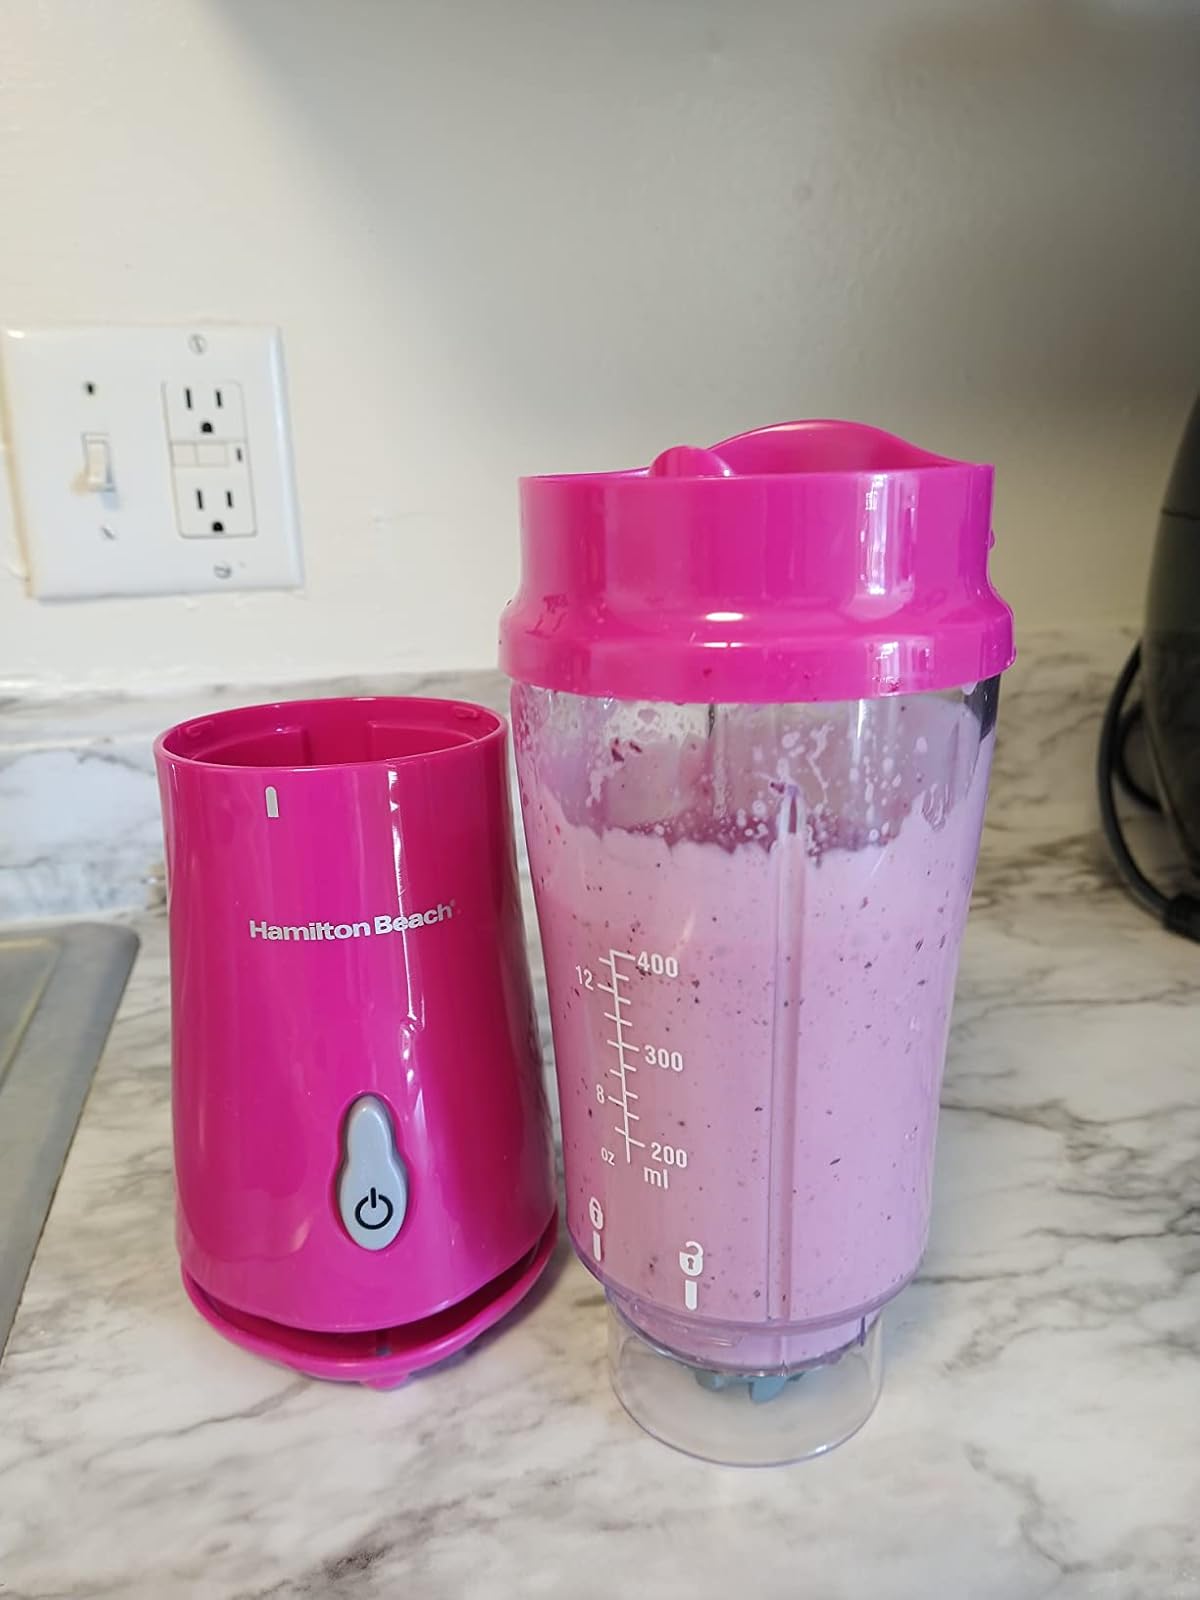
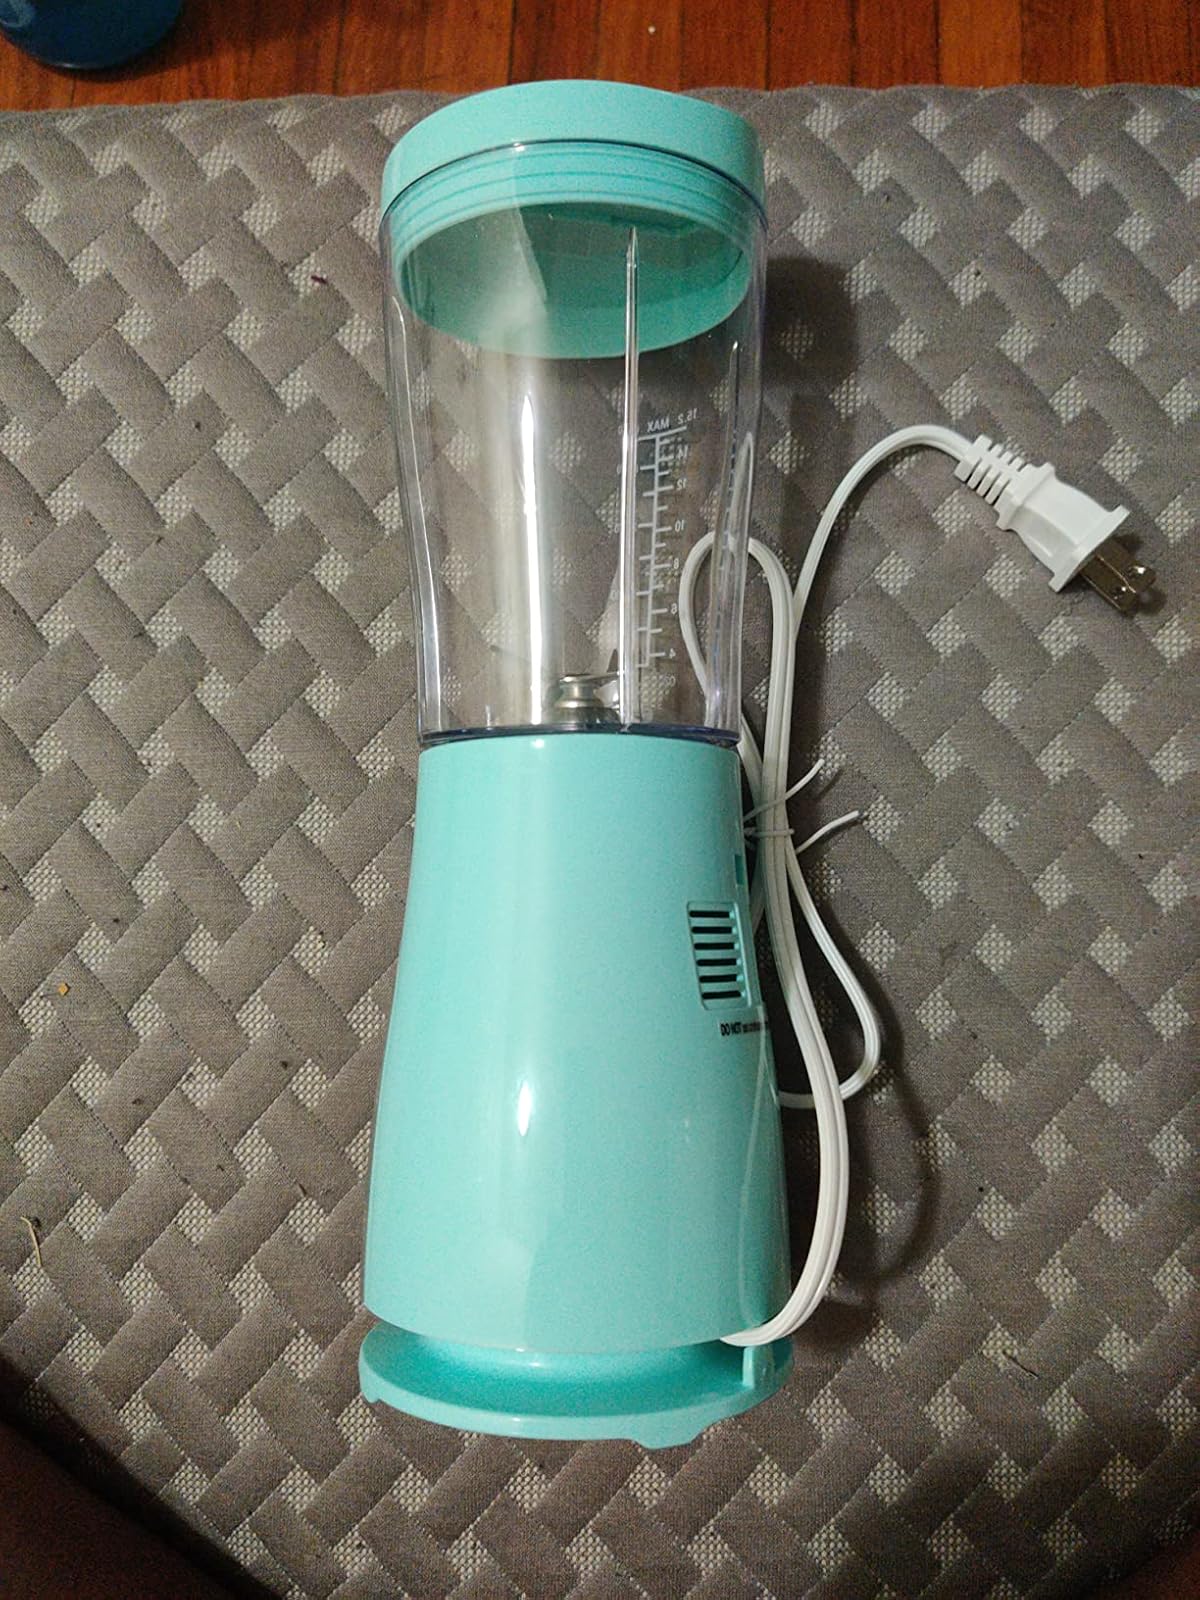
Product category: items_blender
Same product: no